Lekki

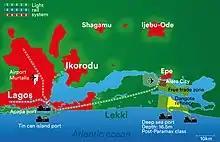
Yellow hatched: Lekki Free Trade Zone, grey hatched: new airport Lagos, yellow: Dangote refinery

Lekki FTZ is divided into three functional districts; the residential district in the north, industrial district in the middle and commercial trading/warehousing & logistics district in the southeast. The "sub-centre" located in the south of the Zone is to be developed first. The region is close to the customs supervisory area, and it is mainly for commercial trading, logistics and warehousing operations. The second phase is located in the north of the Zone adjacent to E9 Road (Highway) which will serve as central business district of the free zone. The area along E2 Road will be developed for financial and commercial businesses, estate properties & supporting facilities, high-end production service industries and so on, which will link it to the sub-centre the Zone. The area along E4 Road will be utilized mainly for the development of logistics and industrial manufacturing/processing. A number of connection axes are also planned in-between the principal axis and the sub-axis, with multi-functional service nodes to serve the whole of Lekki FTZ. Dangote Refinery is currently being built in the Lekki Free Zone.